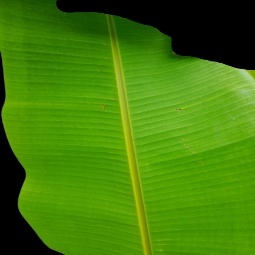
Label: Healthy